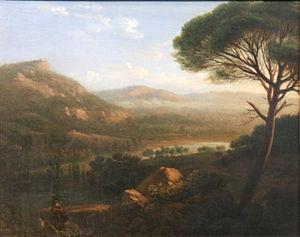
Augustin Aubert, né à Marseille le 23 janvier 1781, et mort dans la même ville le 5 novembre 1857, est un peintre français.